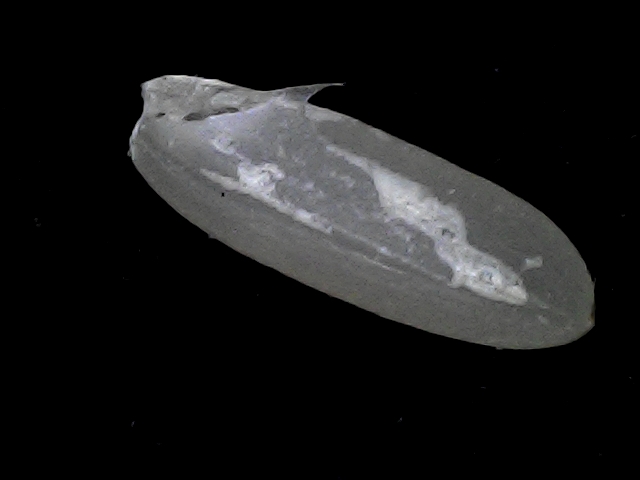
Rice variety: BRRI67